Bemelmans Bar

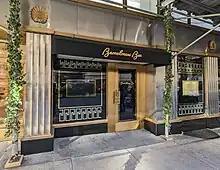
Former entrance on Madison Avenue

The bar is designed in an Art Deco style with a gold-leaf ceiling and discreet lighting, including a small shaded lamp with an amber glow on each of its 21 glass-top tables. It is cozy, and has chocolate leather banquettes lining the wall, as well as a grand piano. It is typically packed with people and noisy. Bartenders have worn bright Ferrari-red suit jackets while working since possibly around 2000.